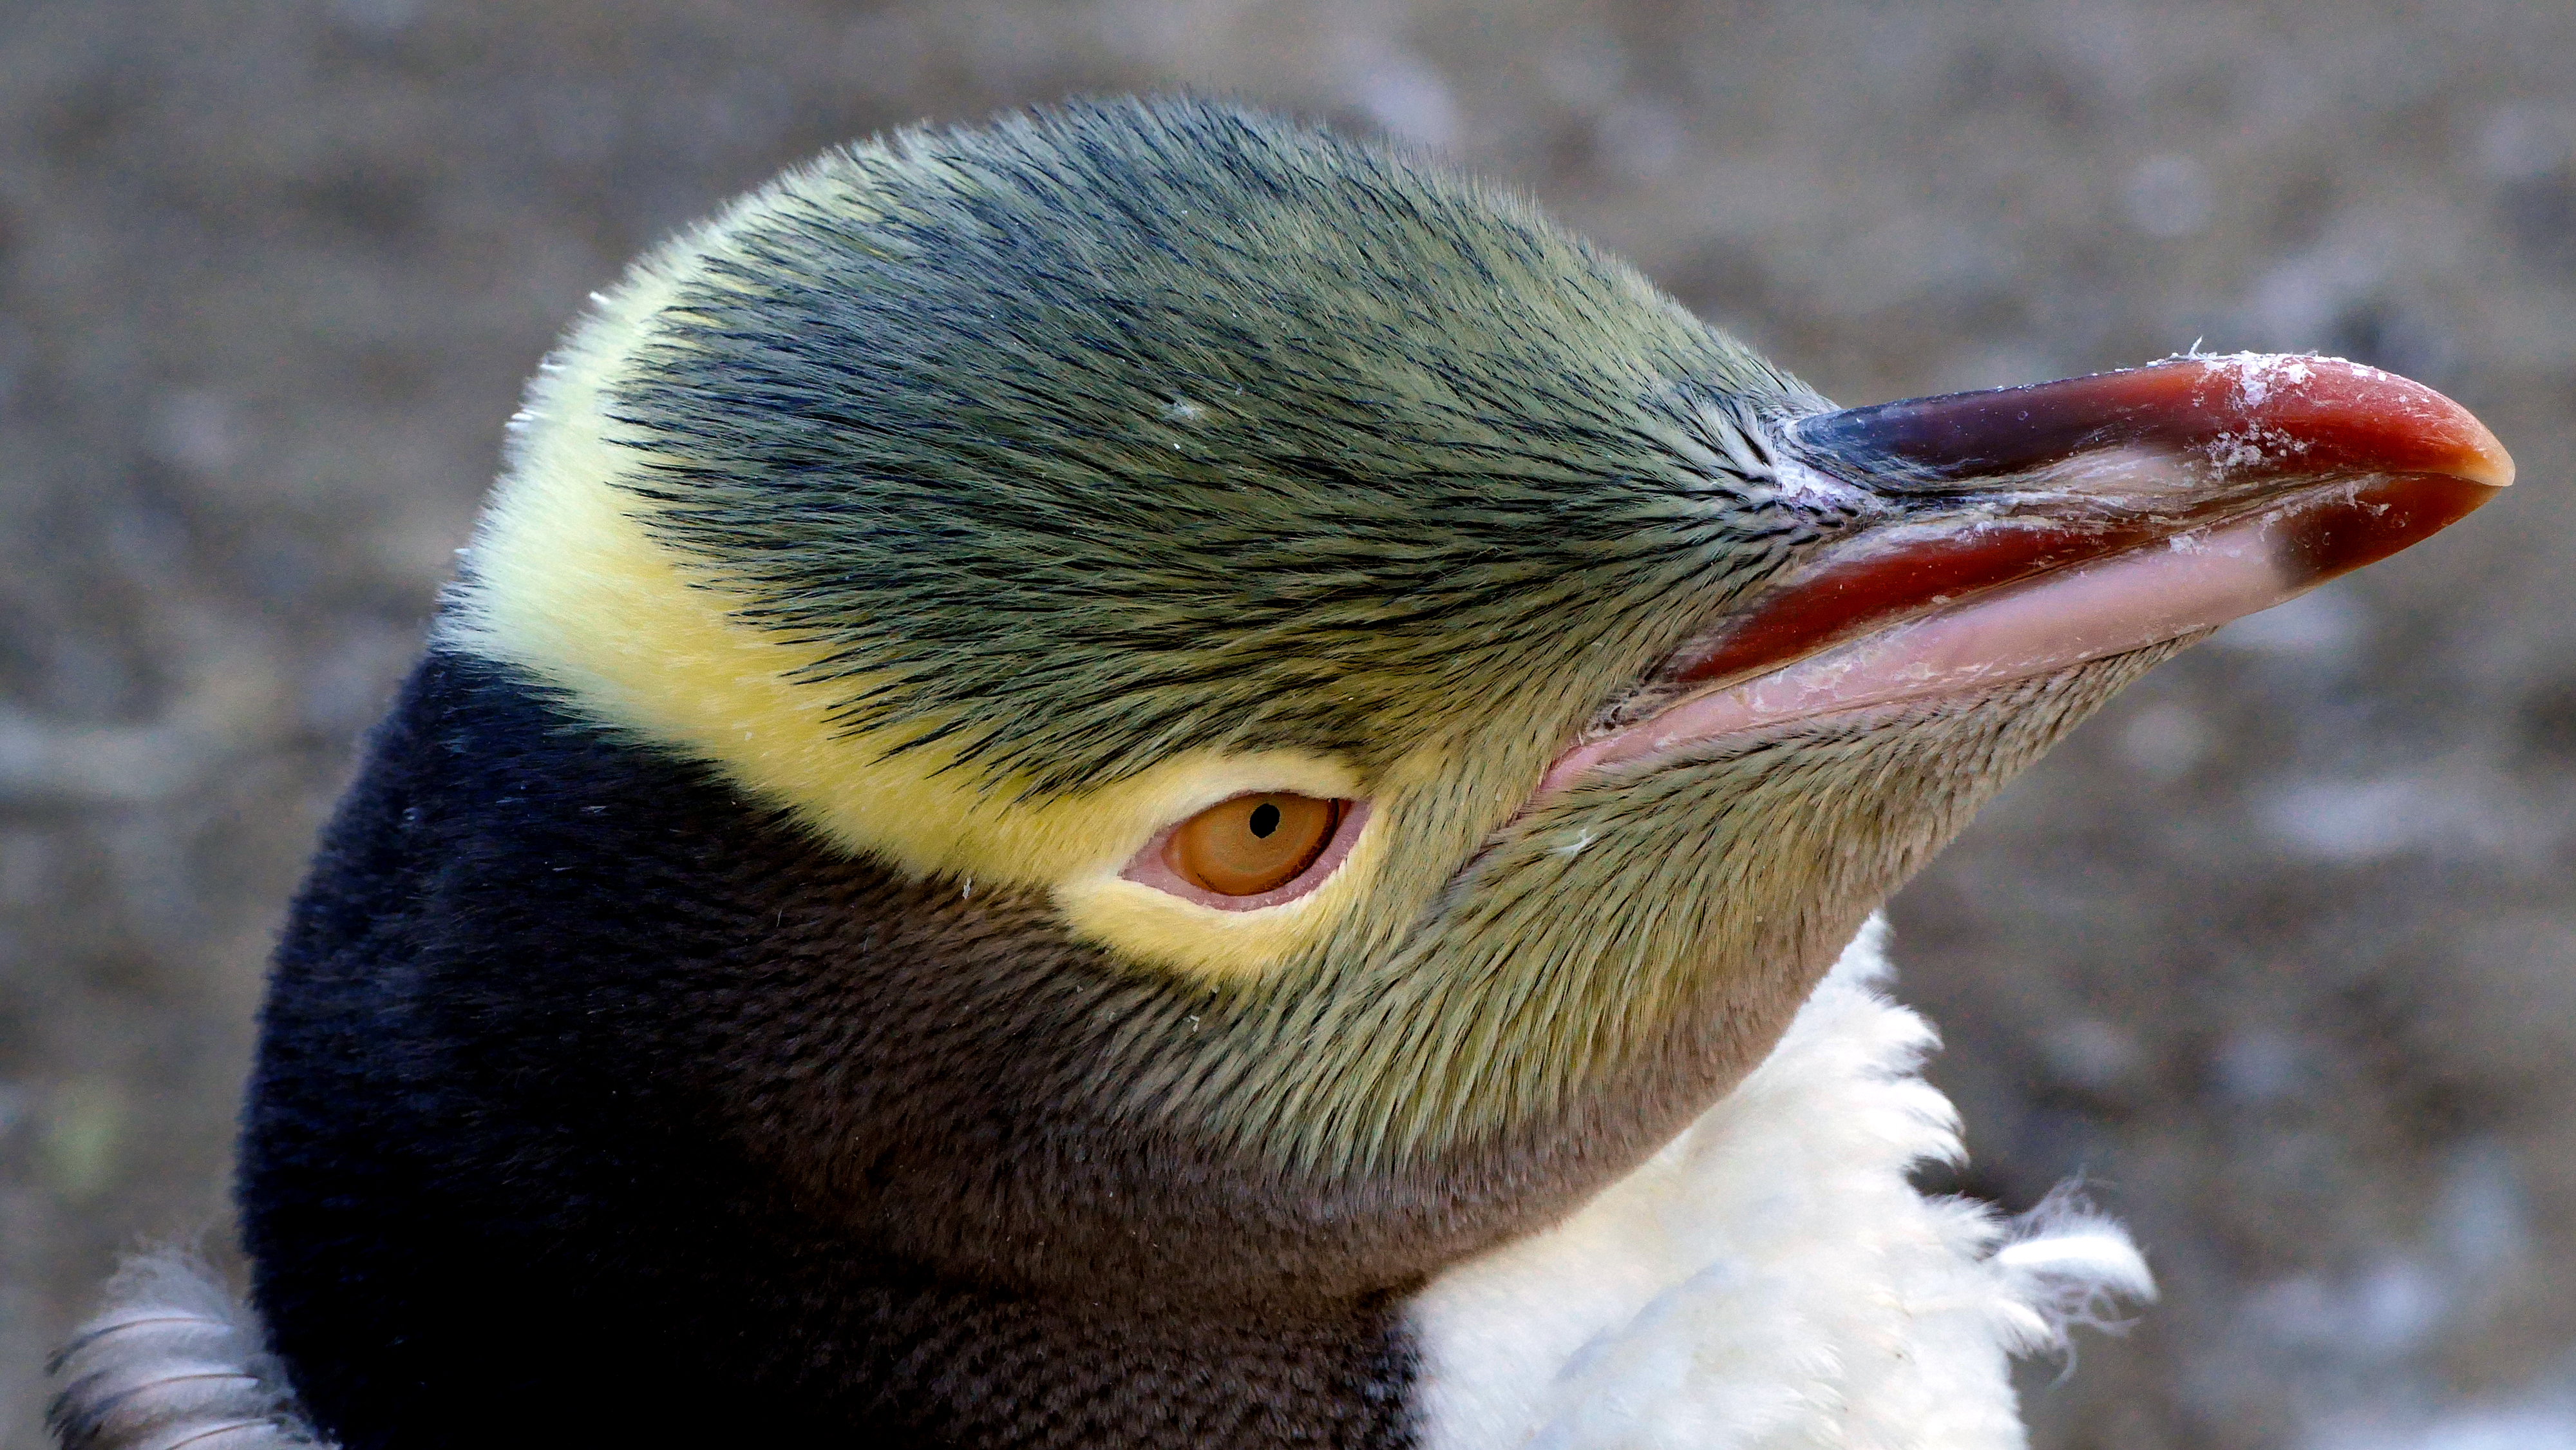
bird, wildlife, beak, fowl, fauna, close up, birds, duck, vertebrate, lumixfz1000, newzealandbirds, yelloweyedpenguin, water bird, flightless bird